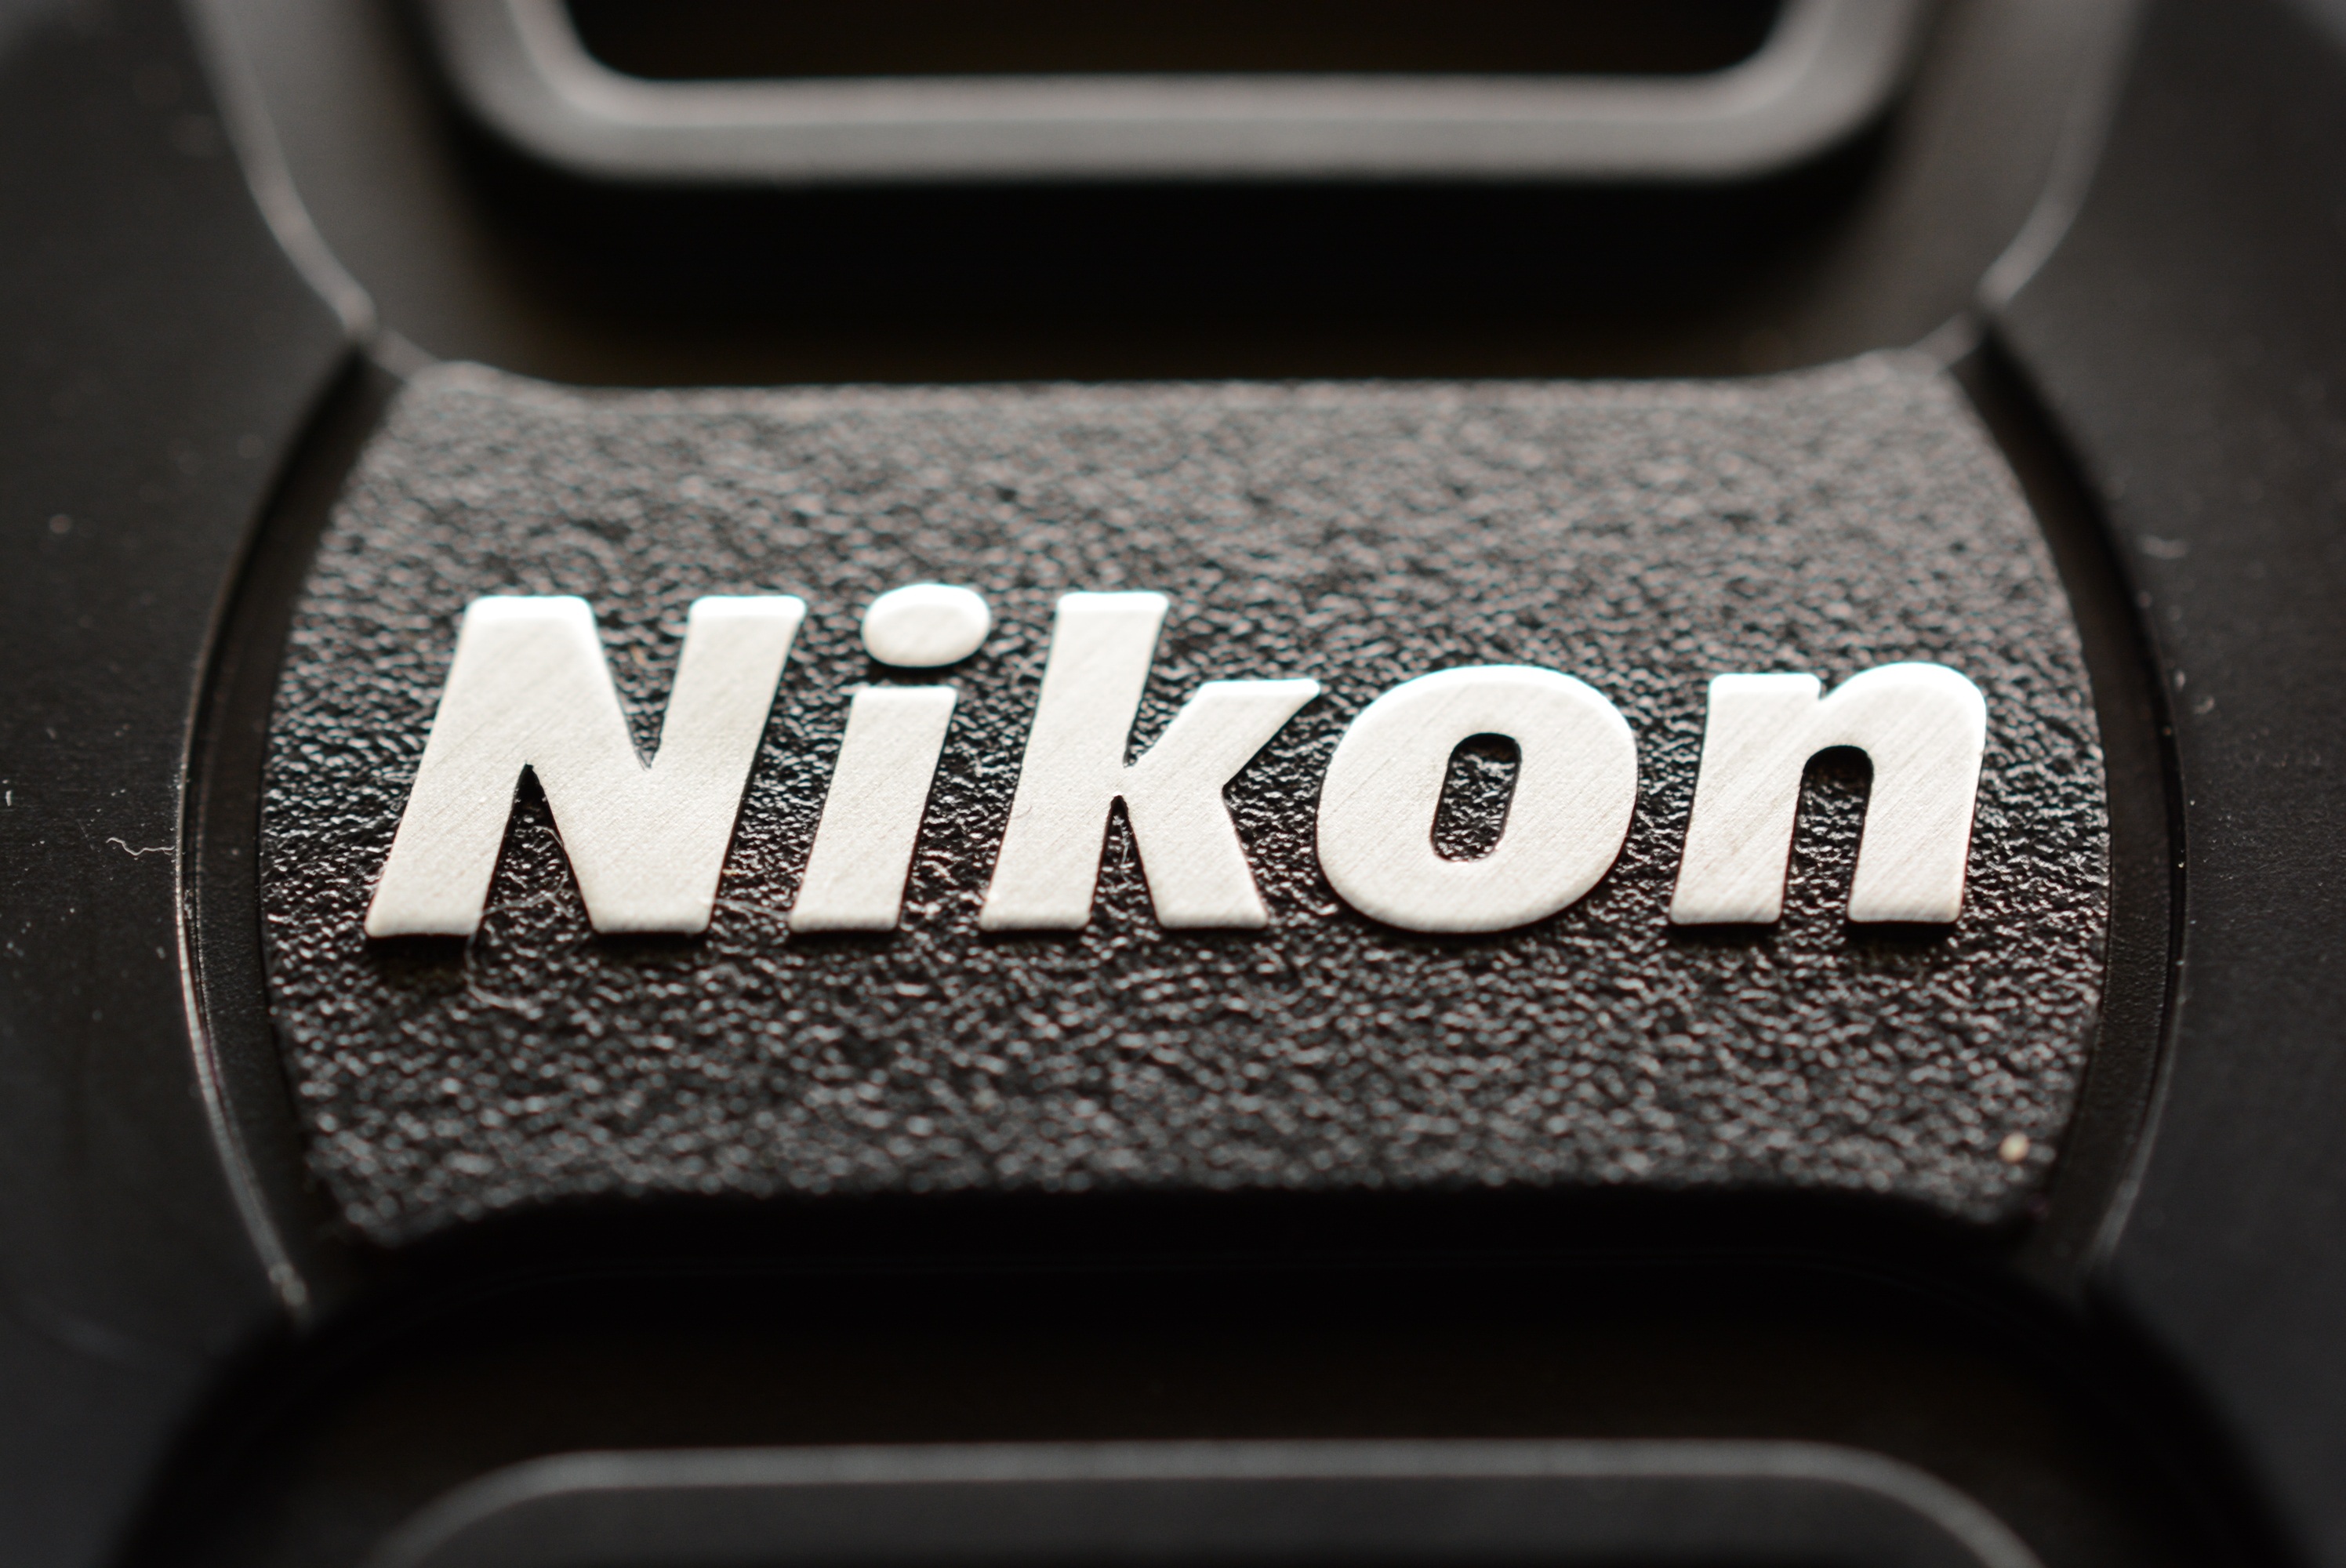
black and white, car, wheel, driving, vehicle, nikon, lens cap, steering wheel, closeup, tire, bumper, font, supercar, logo, rim, automobile make, automotive exterior, automotive tire, vehicle registration plate, steering part